The Cost of Living (2004 film)

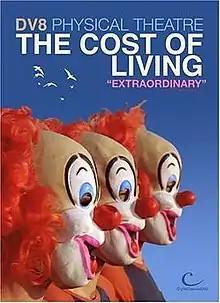
DVD box art

The Cost of Living is a British physical theatre dance film made in 2004 by DV8 Films Ltd. and Channel 4. It is an adaptation of a stage production by DV8 Physical Theatre. Directed by Lloyd Newson, the founder of DV8 Physical Theatre, the film uses dance, dialogue and physical theatre to tell the story of two street performers and their interaction with other performers in Cromer, a seaside resort town, at the end of the summer season. The film has won a number of awards.